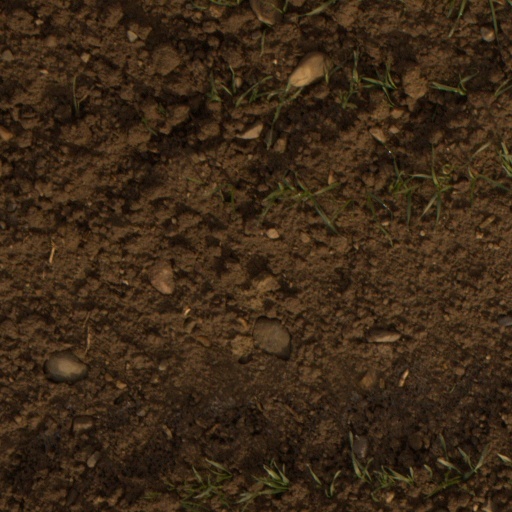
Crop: wheat